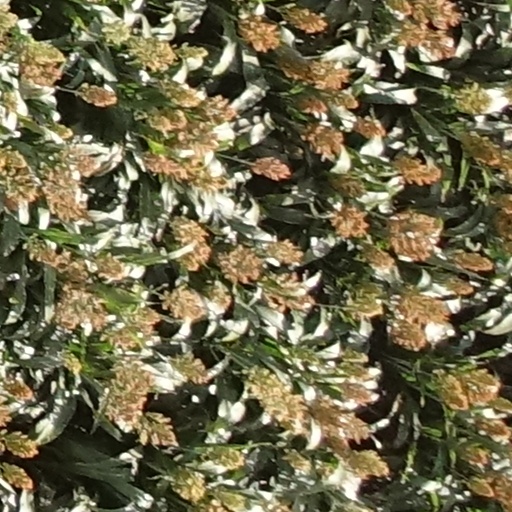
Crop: sorghum